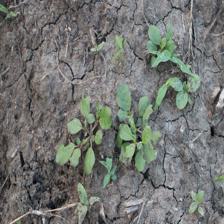
Label: BroadLeafWeed